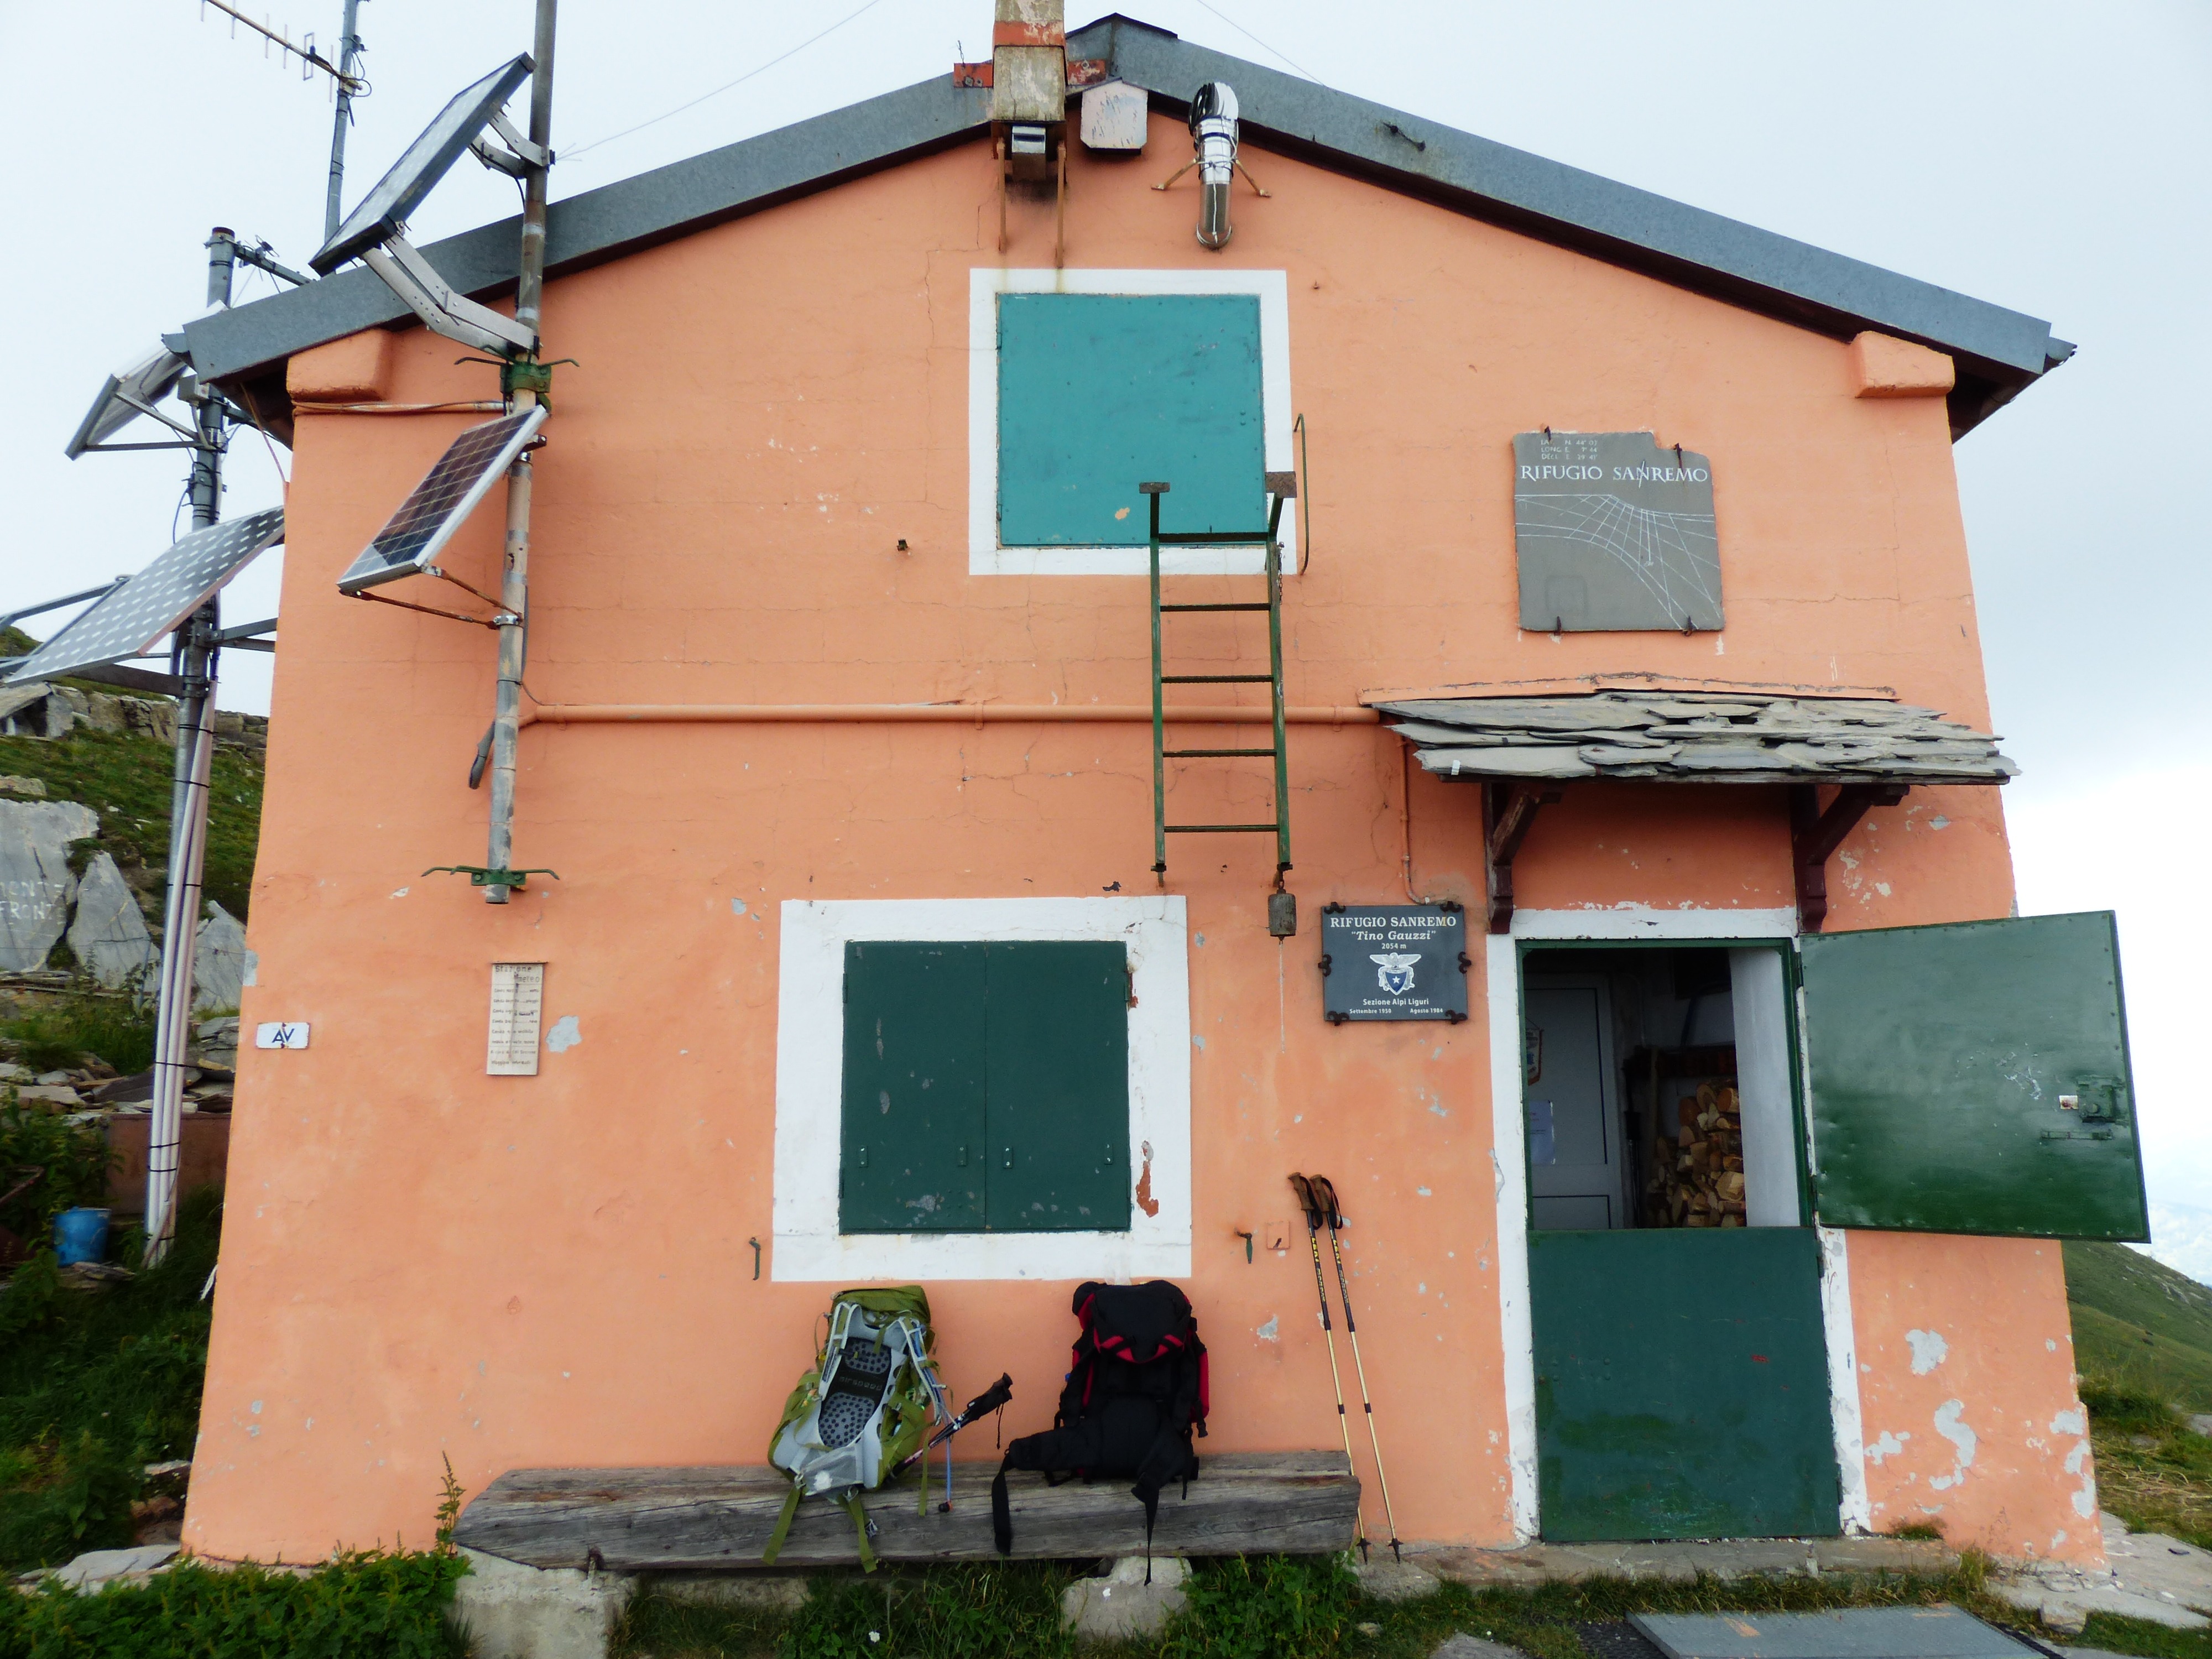
architecture, hiking, villa, house, town, building, home, stone, hut, village, hike, cottage, facade, property, eat, sleep, mountains, stay, accommodation, neighbourhood, mountain hut, bergtour, alpine club, maritime alps, hiking tour, rest house, dav hut, gta, grande traversata delle alpi, via alpina, cai, cai hut, club alpino italiano, rifugio sanremo, cima della valletta